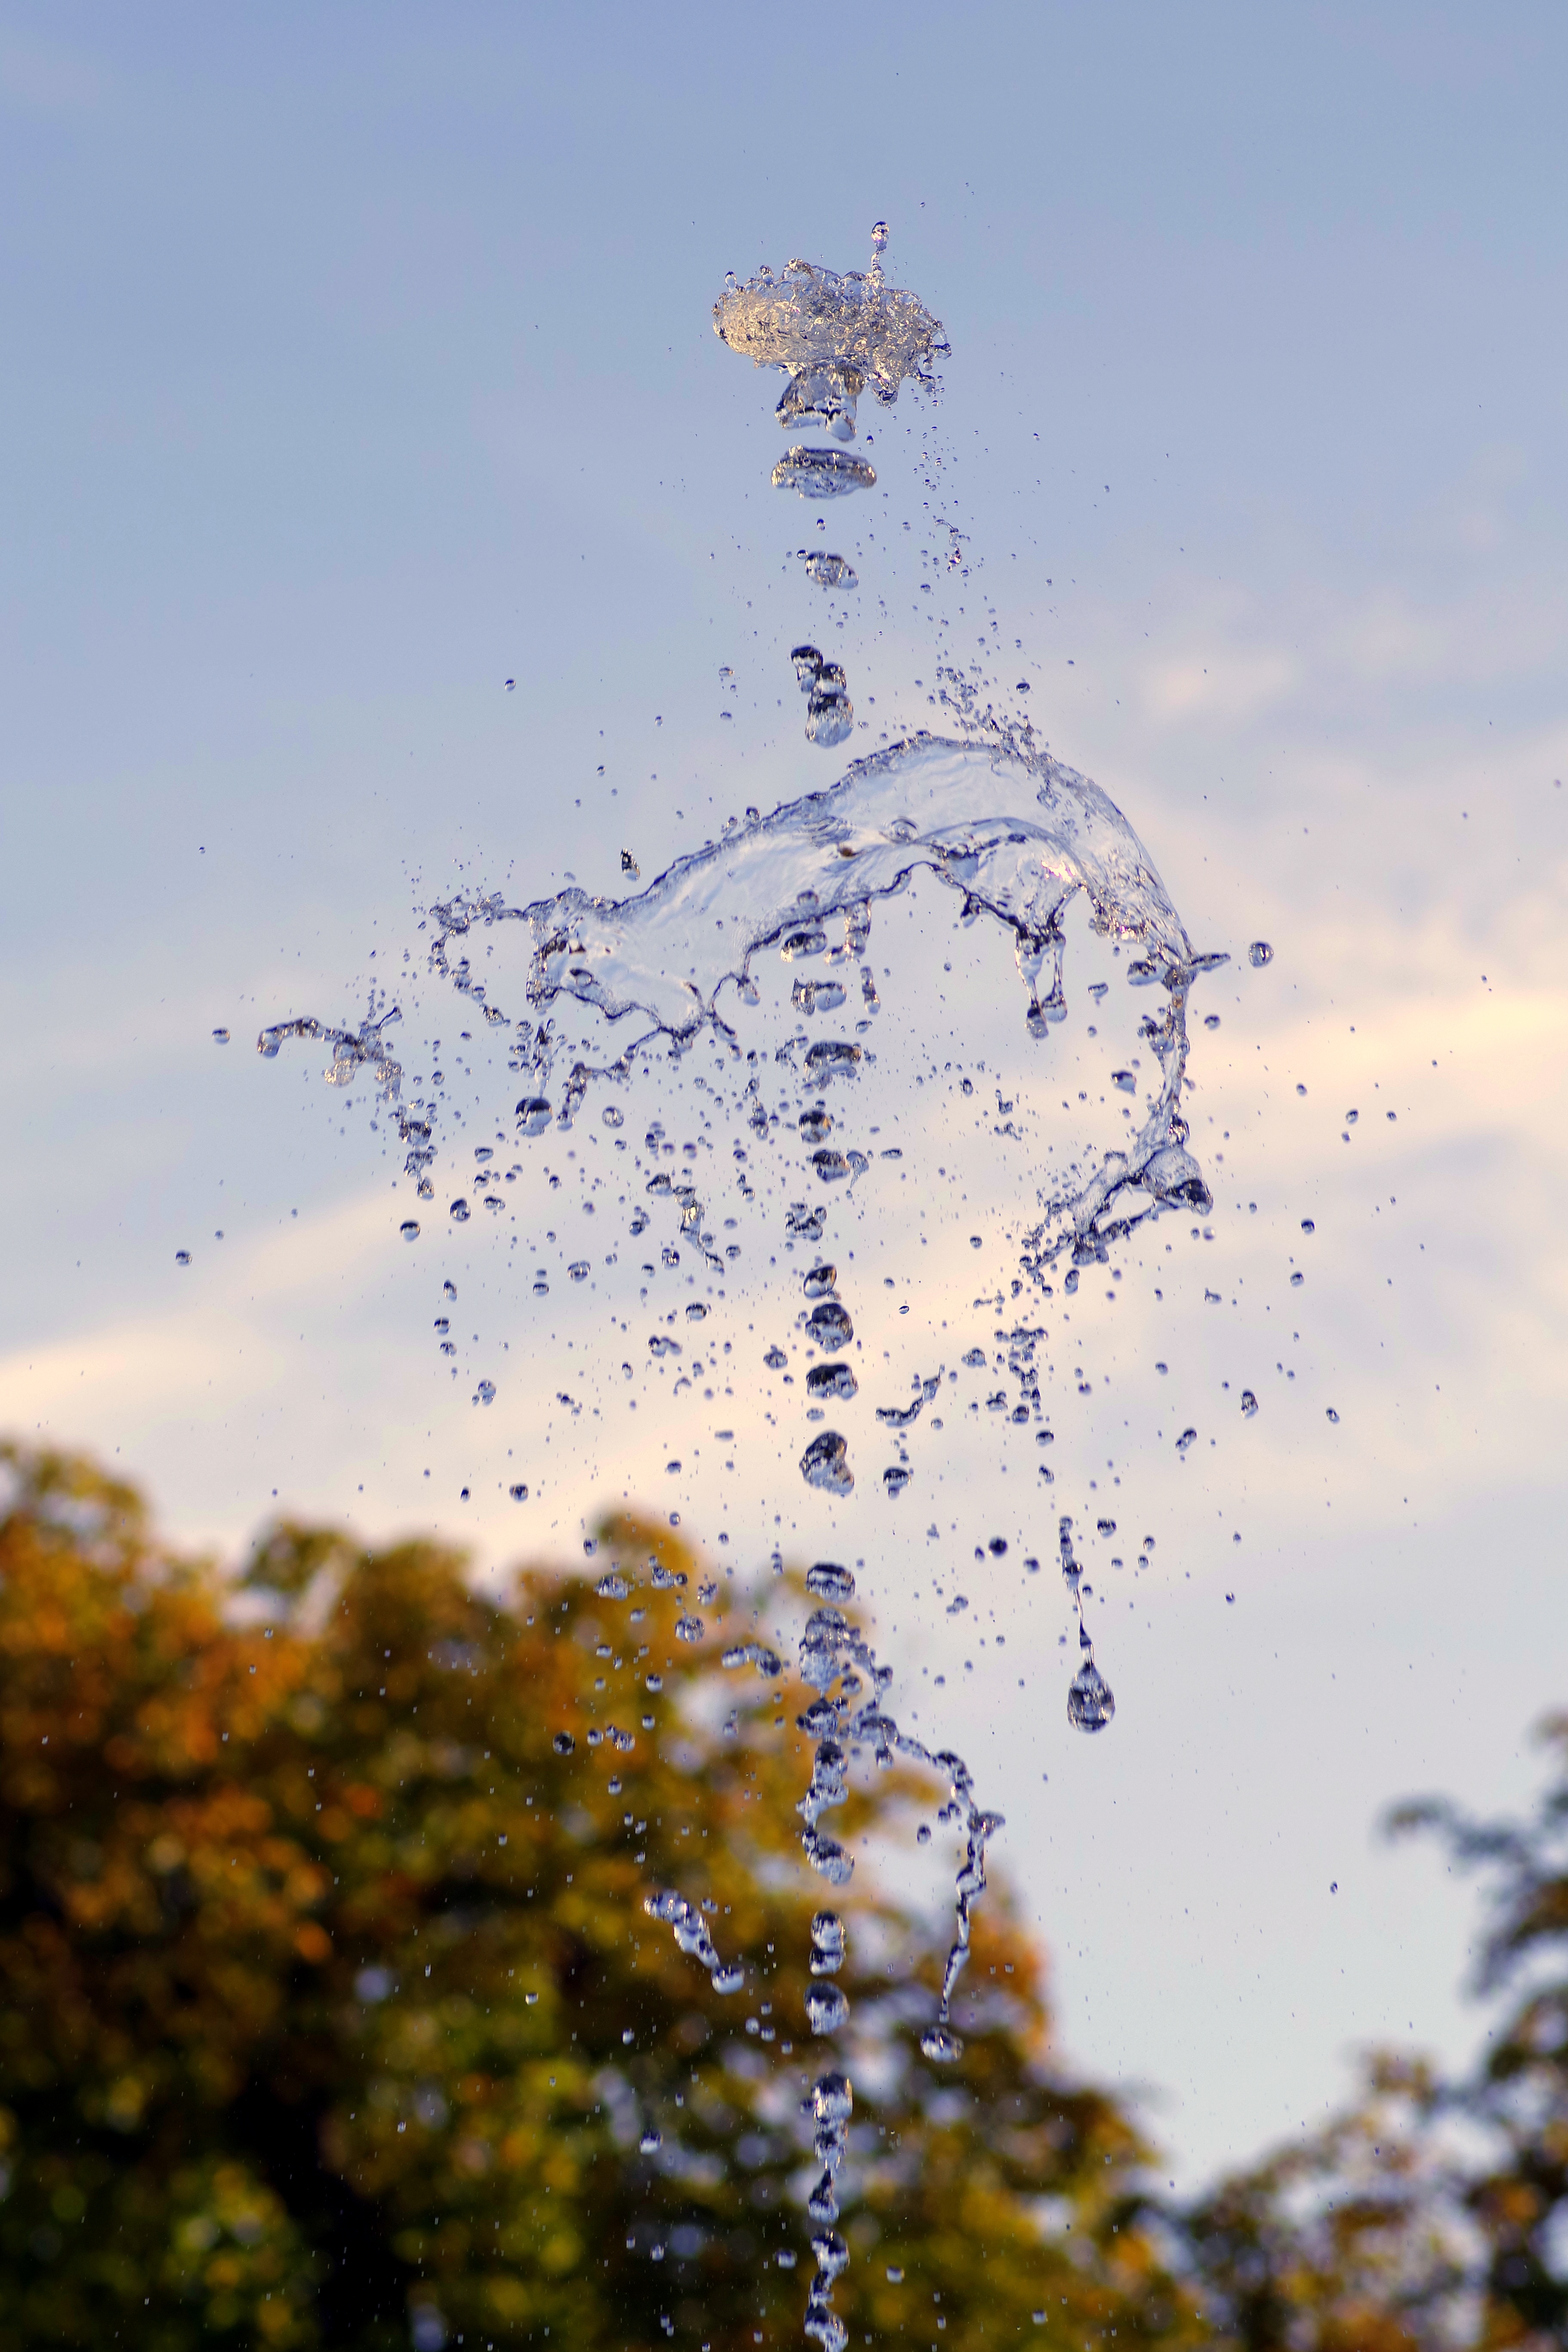
tree, water, nature, branch, winter, cloud, plant, sky, sunlight, leaf, flower, frost, wet, reflection, color, glow, season, heat, fountain, drops, shape, transparency, squirt, water splashes, stream of water, atmosphere of earth